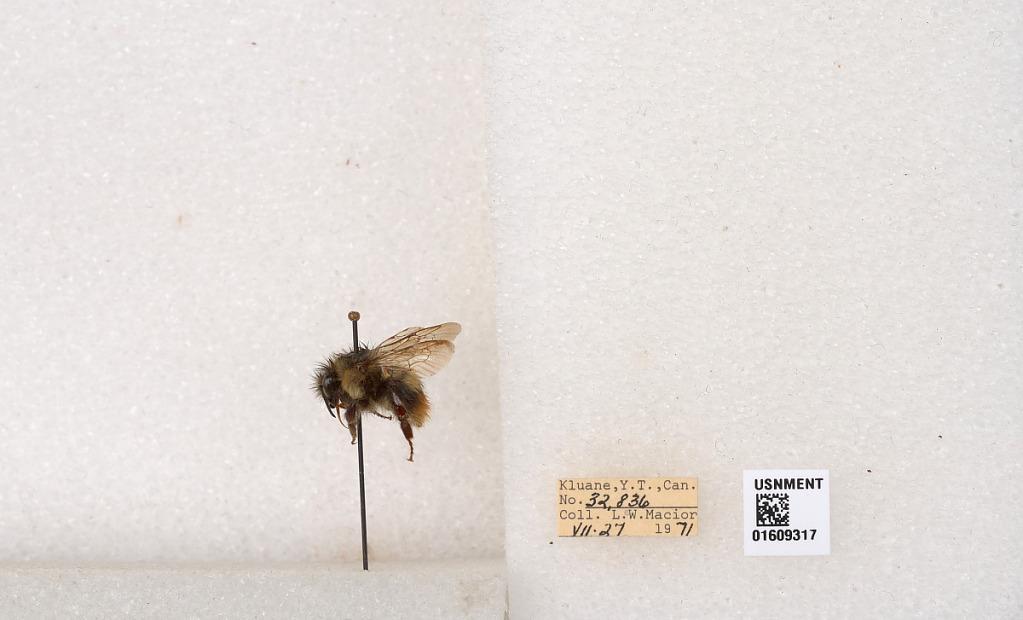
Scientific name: Bombus (Pyrobombus) sylvicola Kirby
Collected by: L. Macior
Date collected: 1971-7-27
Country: Canada
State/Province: Yukon
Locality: Kluane
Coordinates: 61.2281, -138.722